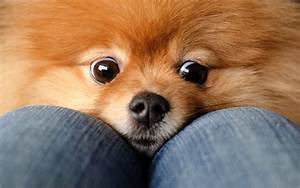
Label: cane